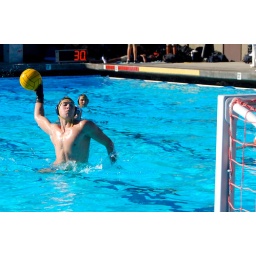
Menlo School boys water polo. Photo by Chris Clark.